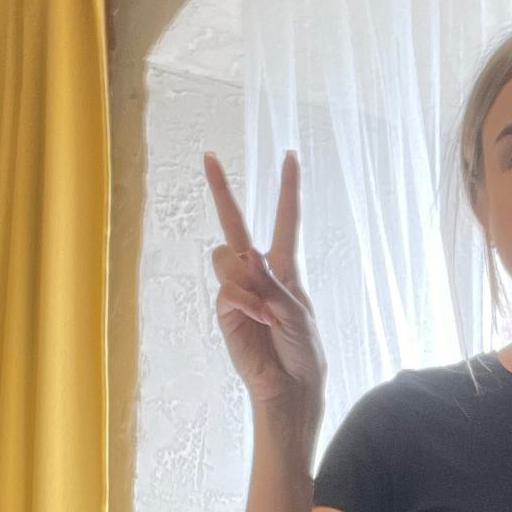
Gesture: peace